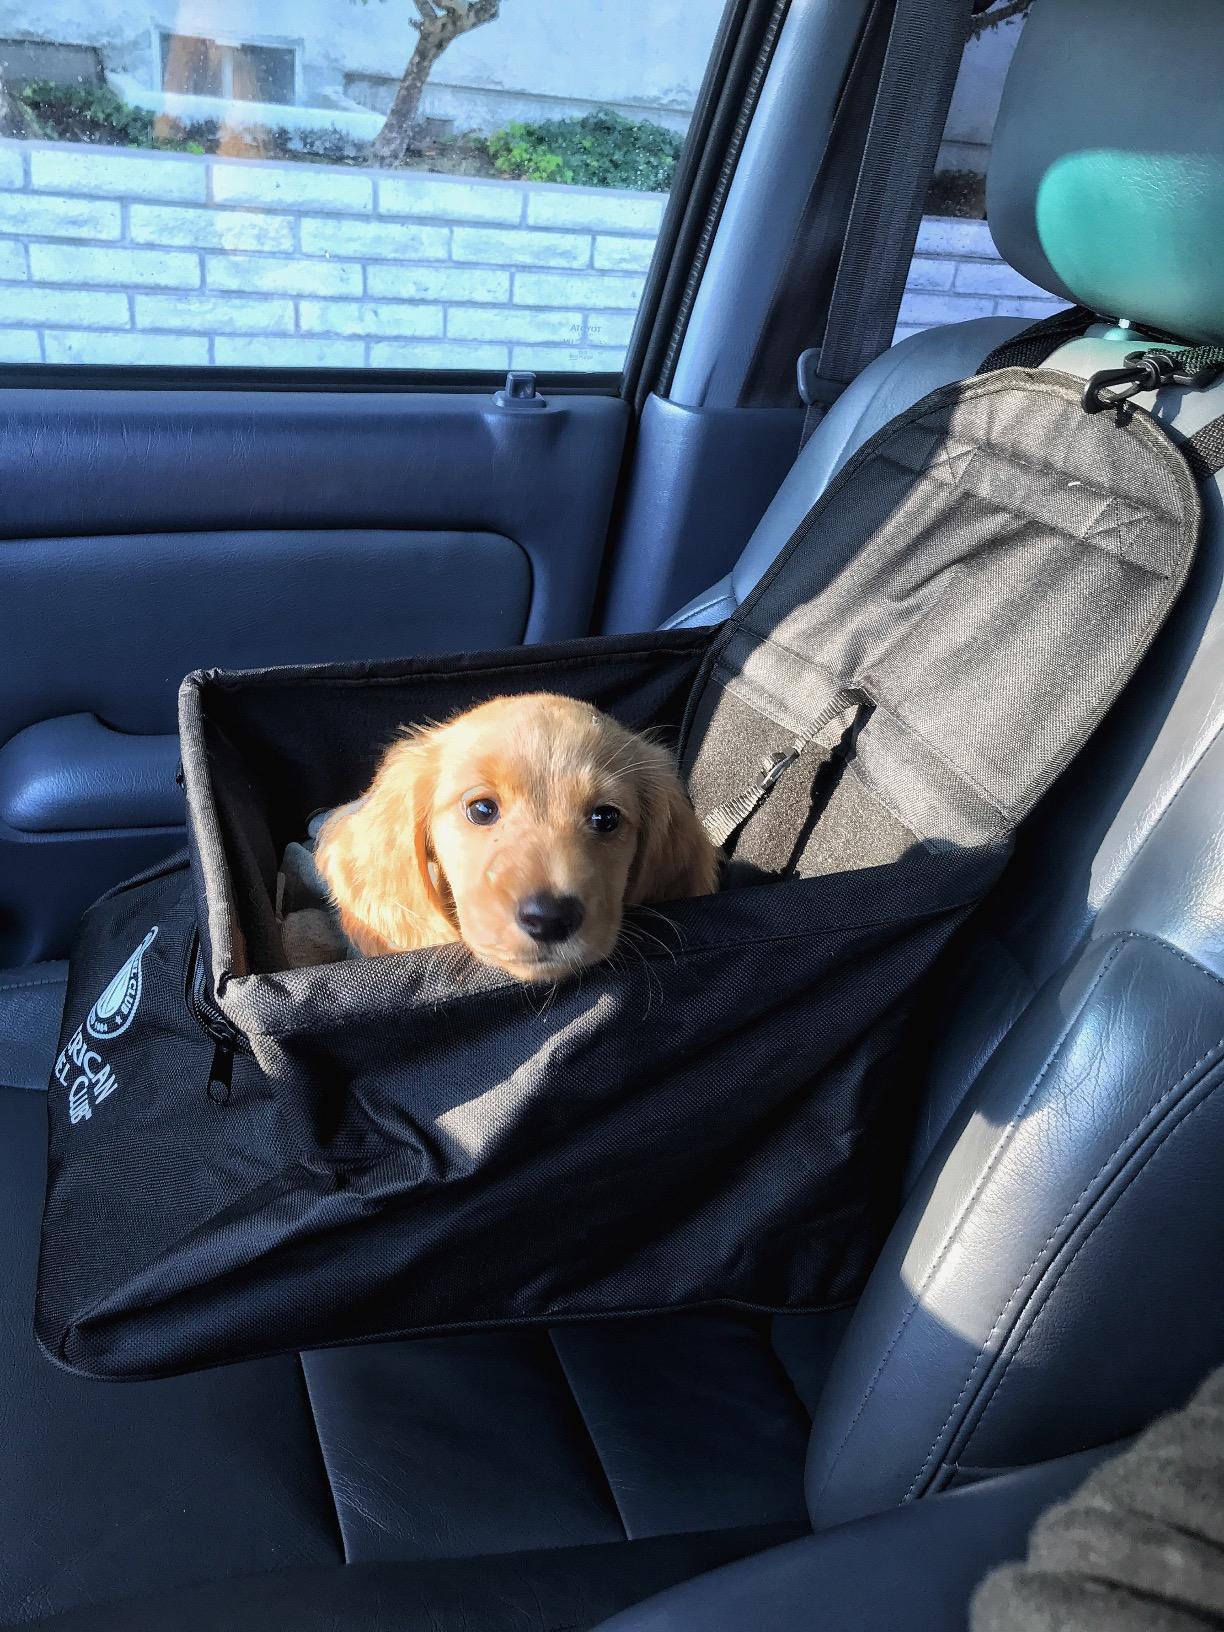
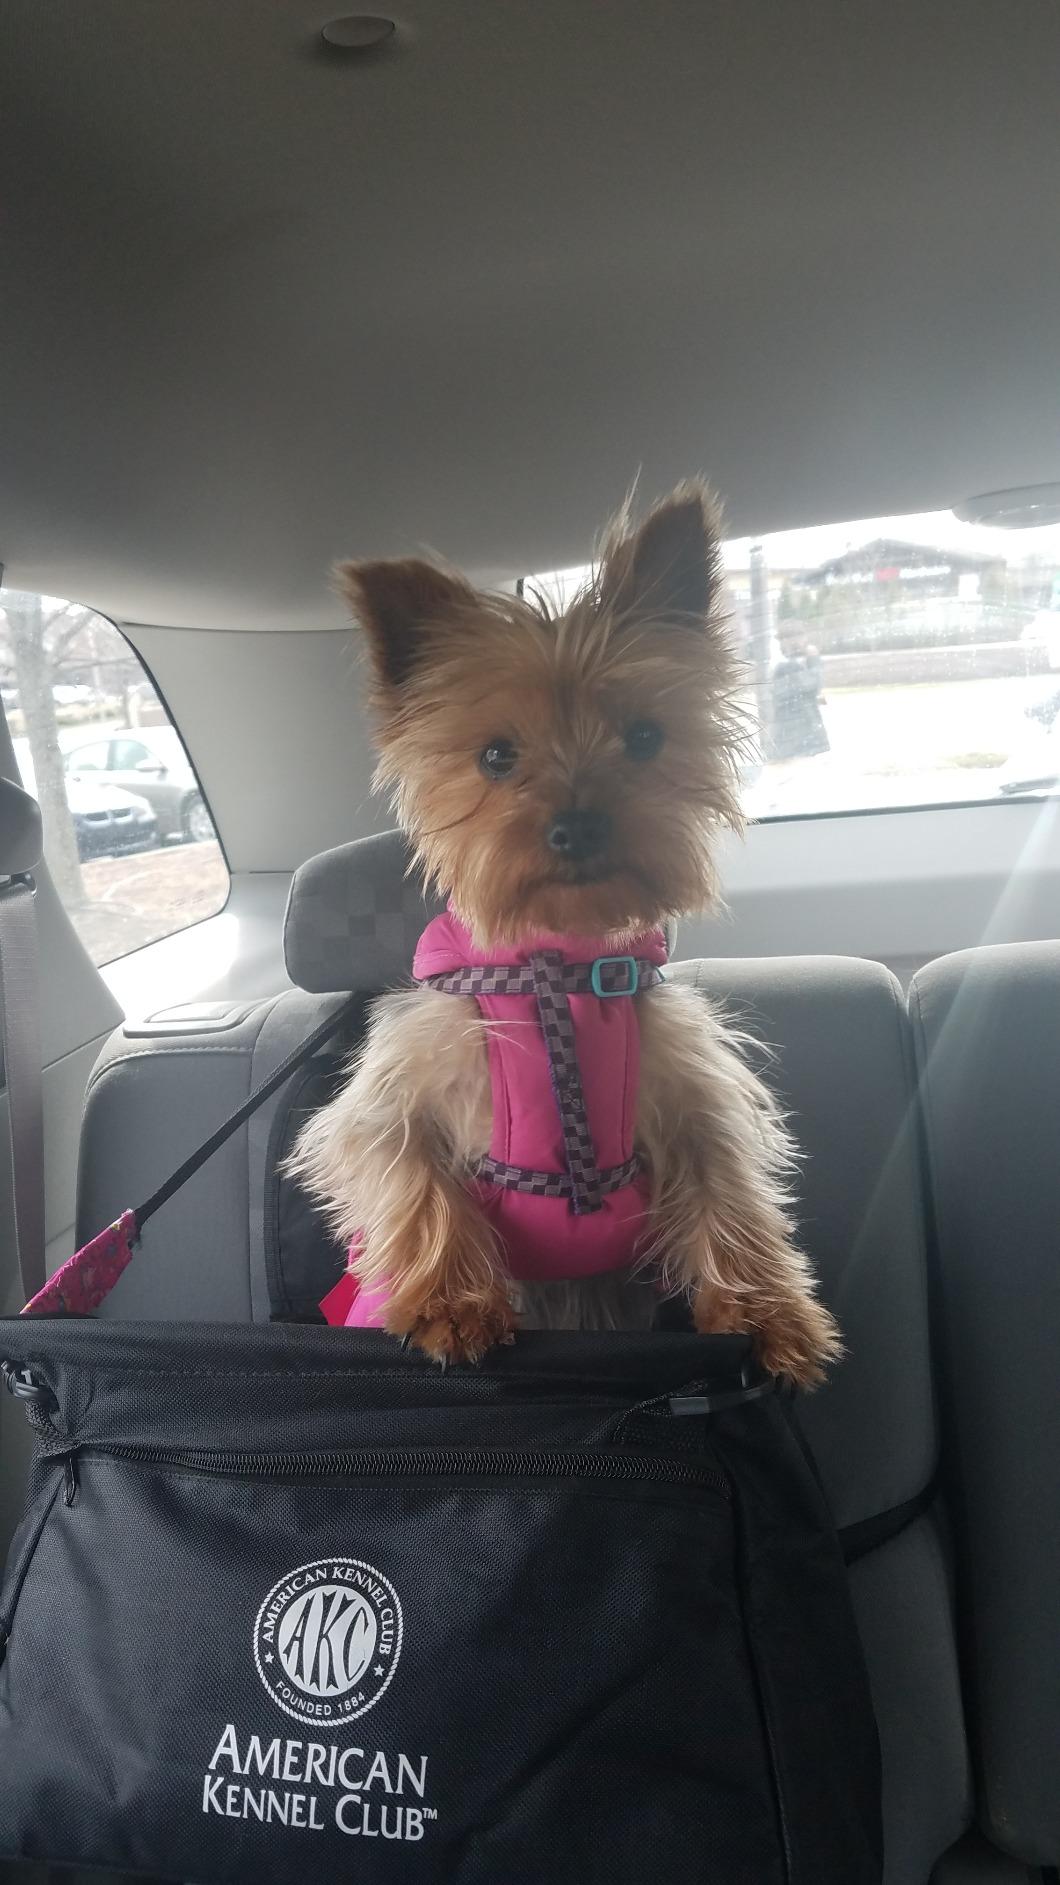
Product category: items_kennel
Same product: yes